Aressy

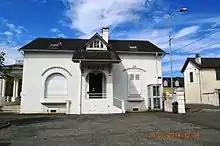
The Town Hall

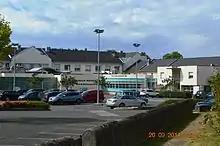
Aressy Medical Centre

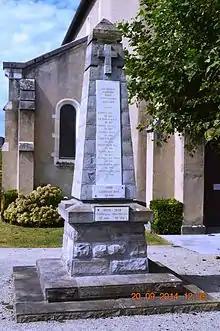
Aressy War Memoprial

The commune is part of the Appellation d'origine contrôlée (AOC) zone designation of Ossau-iraty.